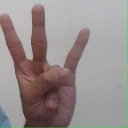
अक्षर: क्ष